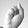
ASL letter: S